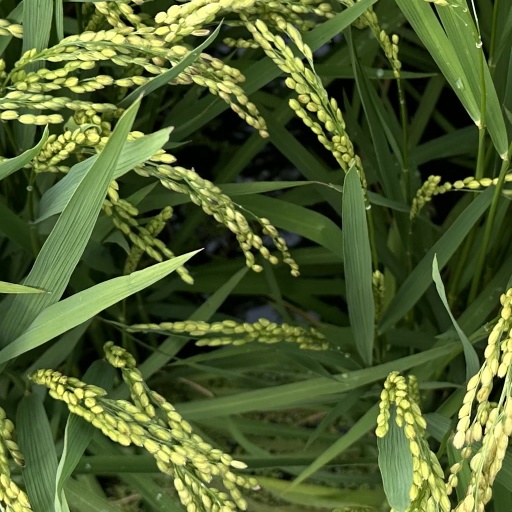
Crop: rice